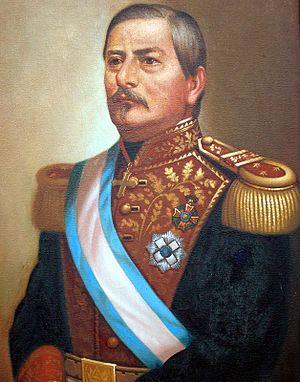
José Gerardo Barrios Espinoza, plus connu sous le nom de Gerardo Barrios est un homme d'État salvadorien qui a été président du Salvador de 1859 à 1863.